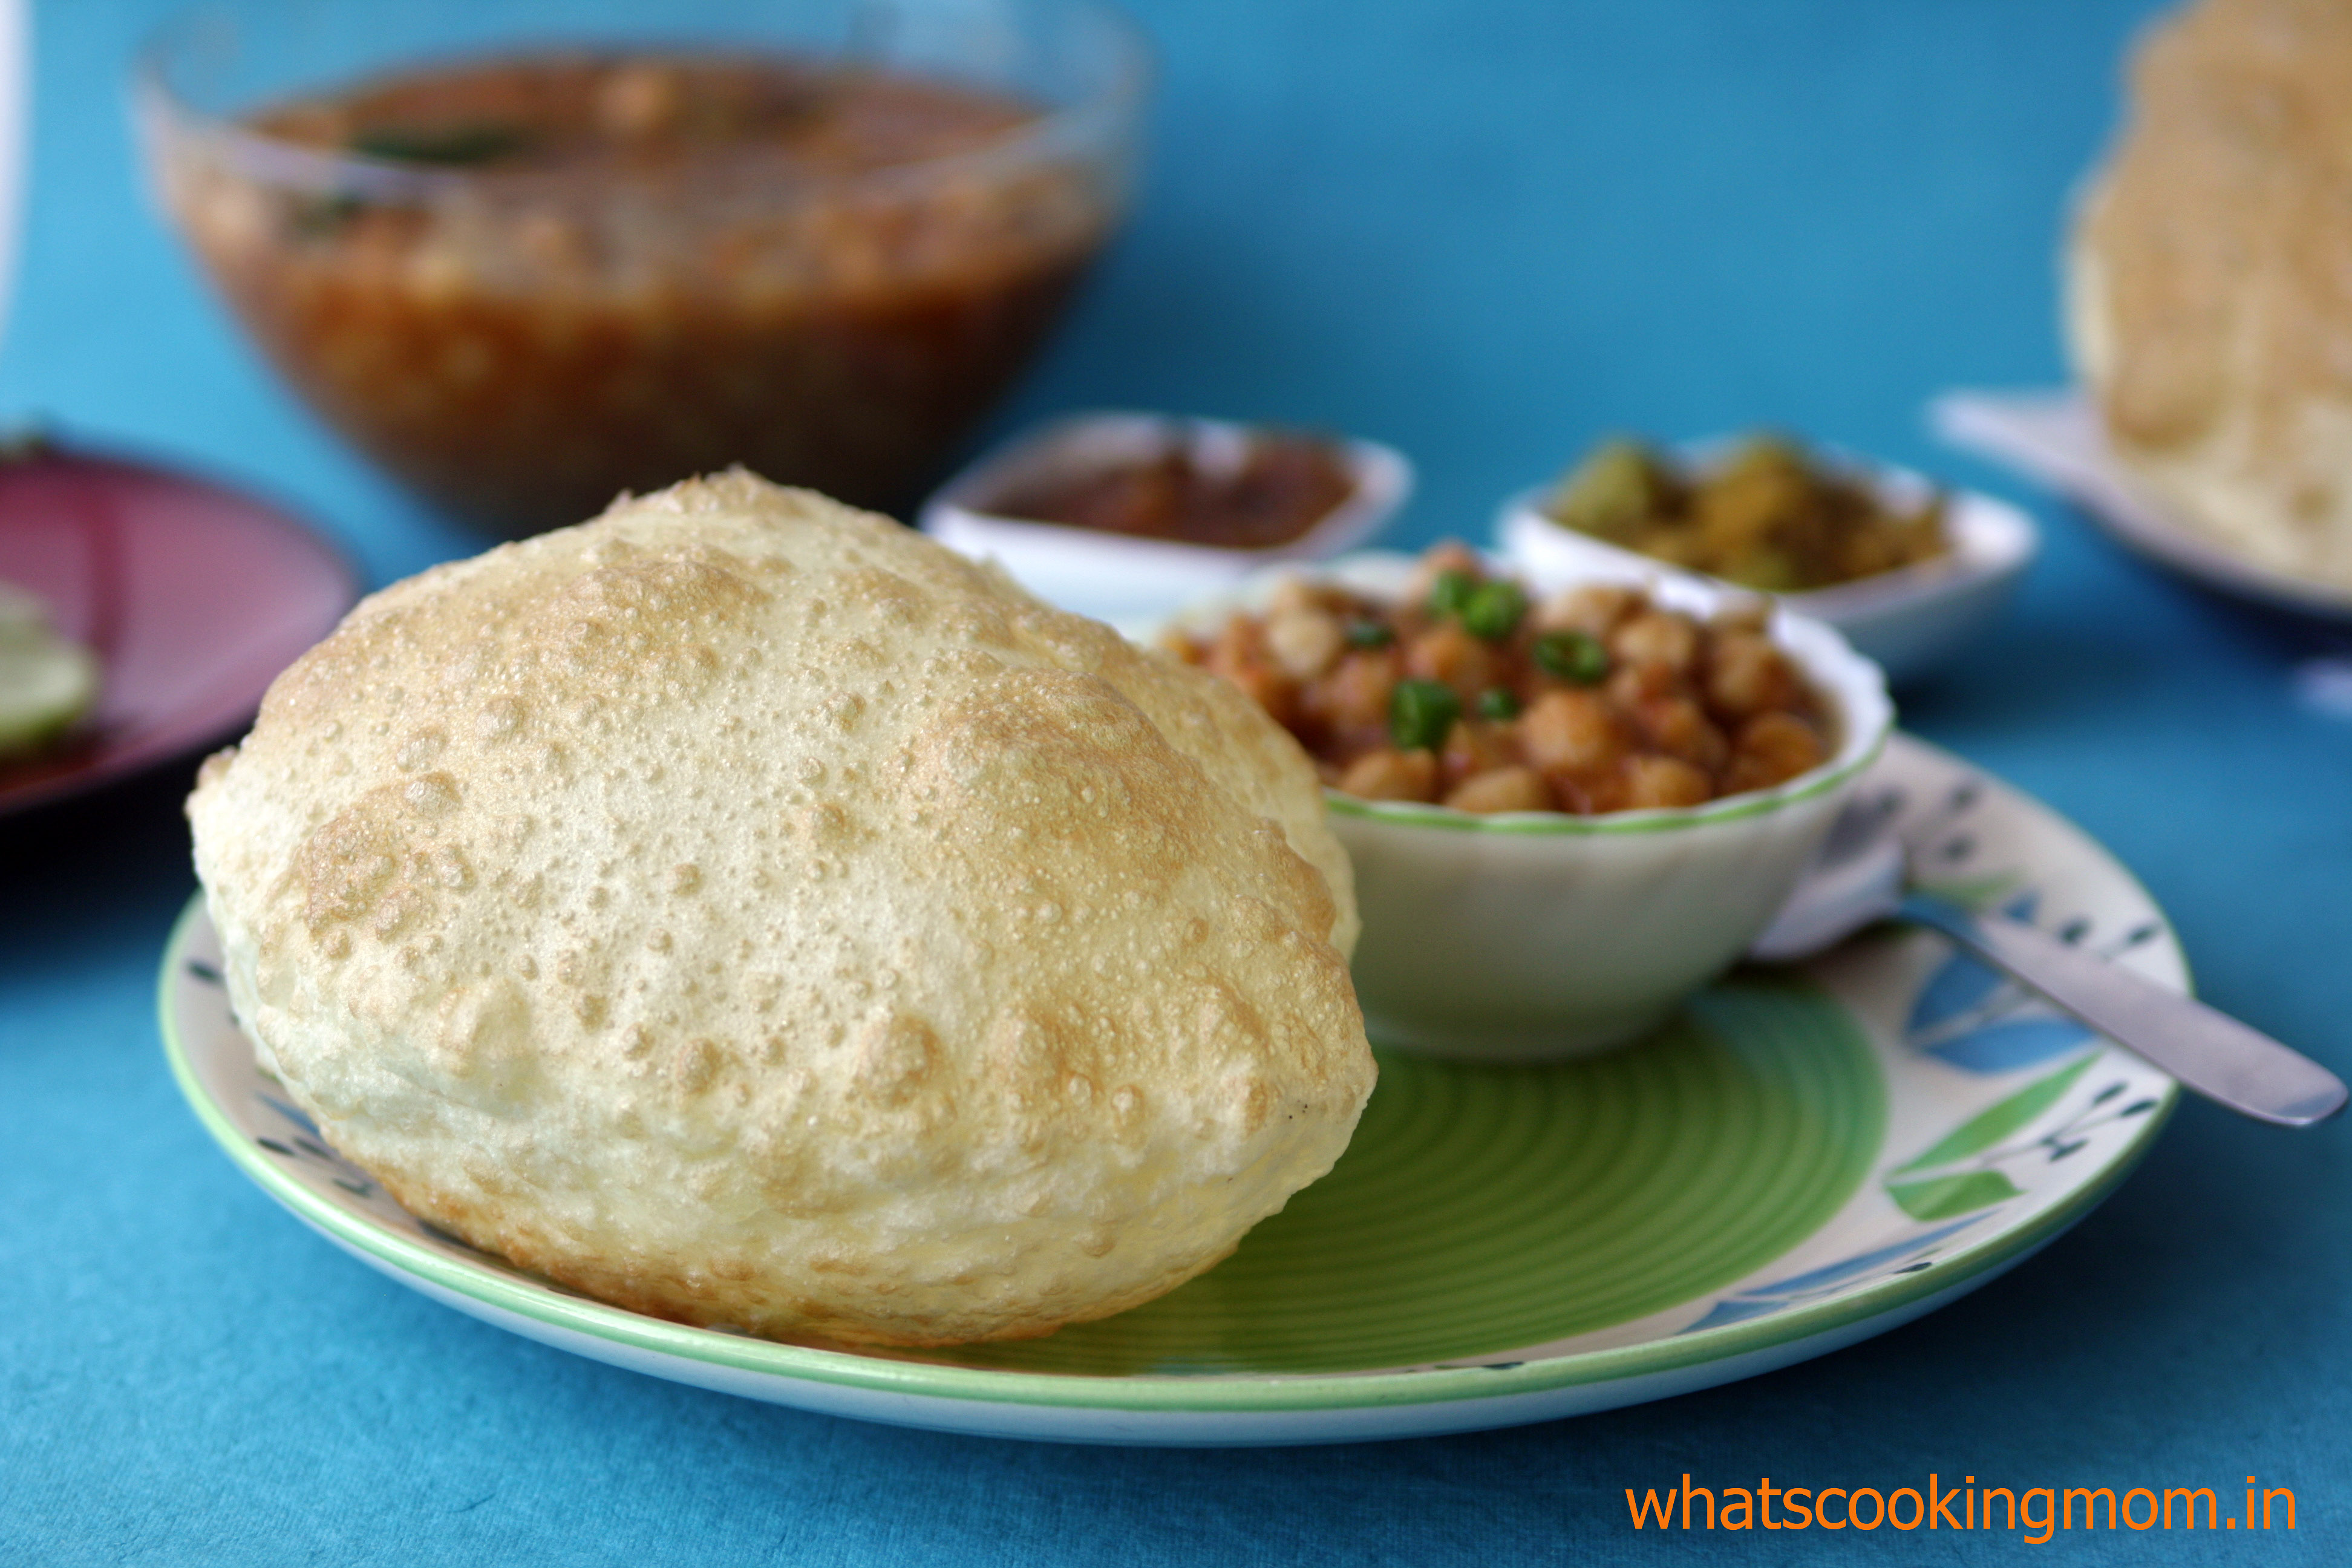
Dish: chole_bhature